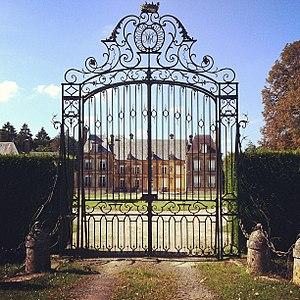
Guignicourt-sur-Vence est une commune française située dans le département des Ardennes, en région Grand Est.